Cycling in New York City

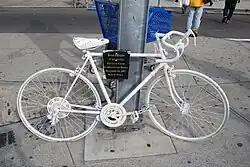
A "Ghost bike" in Chinatown

In July 2019, the New York City Council approved legislation that allows bikers to follow pedestrian walk signals at intersections where no dedicated traffic light for cyclists is present. The program applies particularly to intersections with leading pedestrian intervals, intersections where the pedestrian signal displays the walk indication for several seconds before the vehicular traffic light indication changes from red to green.